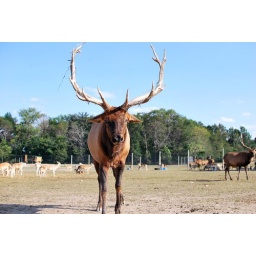
Coming over to stick his face into the car with those giant antlers